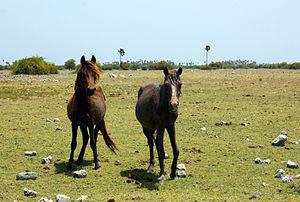
Les poneys du Sri lanka, également nommés poneys de Delft, sont une population de poneys insulaires retournés à l'état sauvage, au Sri Lanka. Originellement, ces animaux ont été amenés par des Portugais sur l'île de Delft.